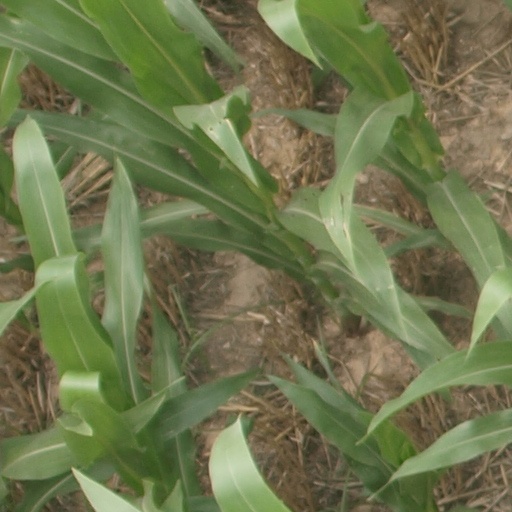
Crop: maize; corn